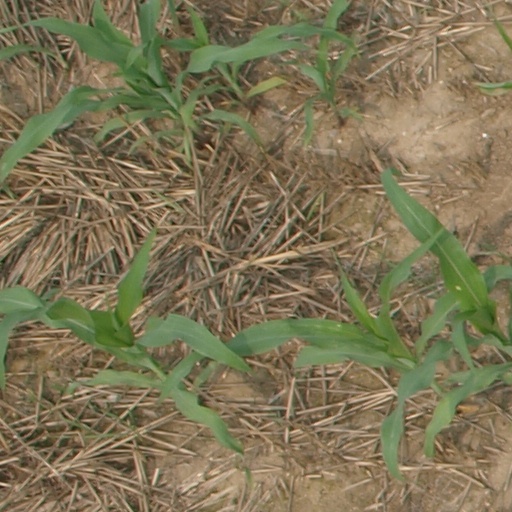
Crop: maize; corn